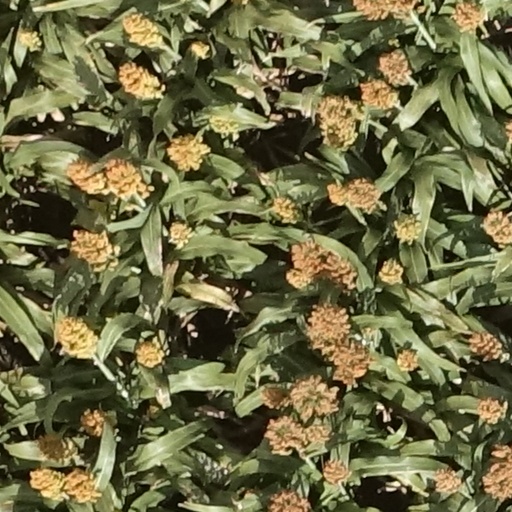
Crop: sorghum